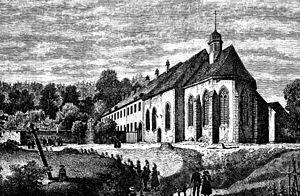
Les Trois-Épis est un hameau partagé entre les communes d'Ammerschwihr, Turckheim et Niedermorschwihr, situé dans le département du Haut-Rhin en Alsace.